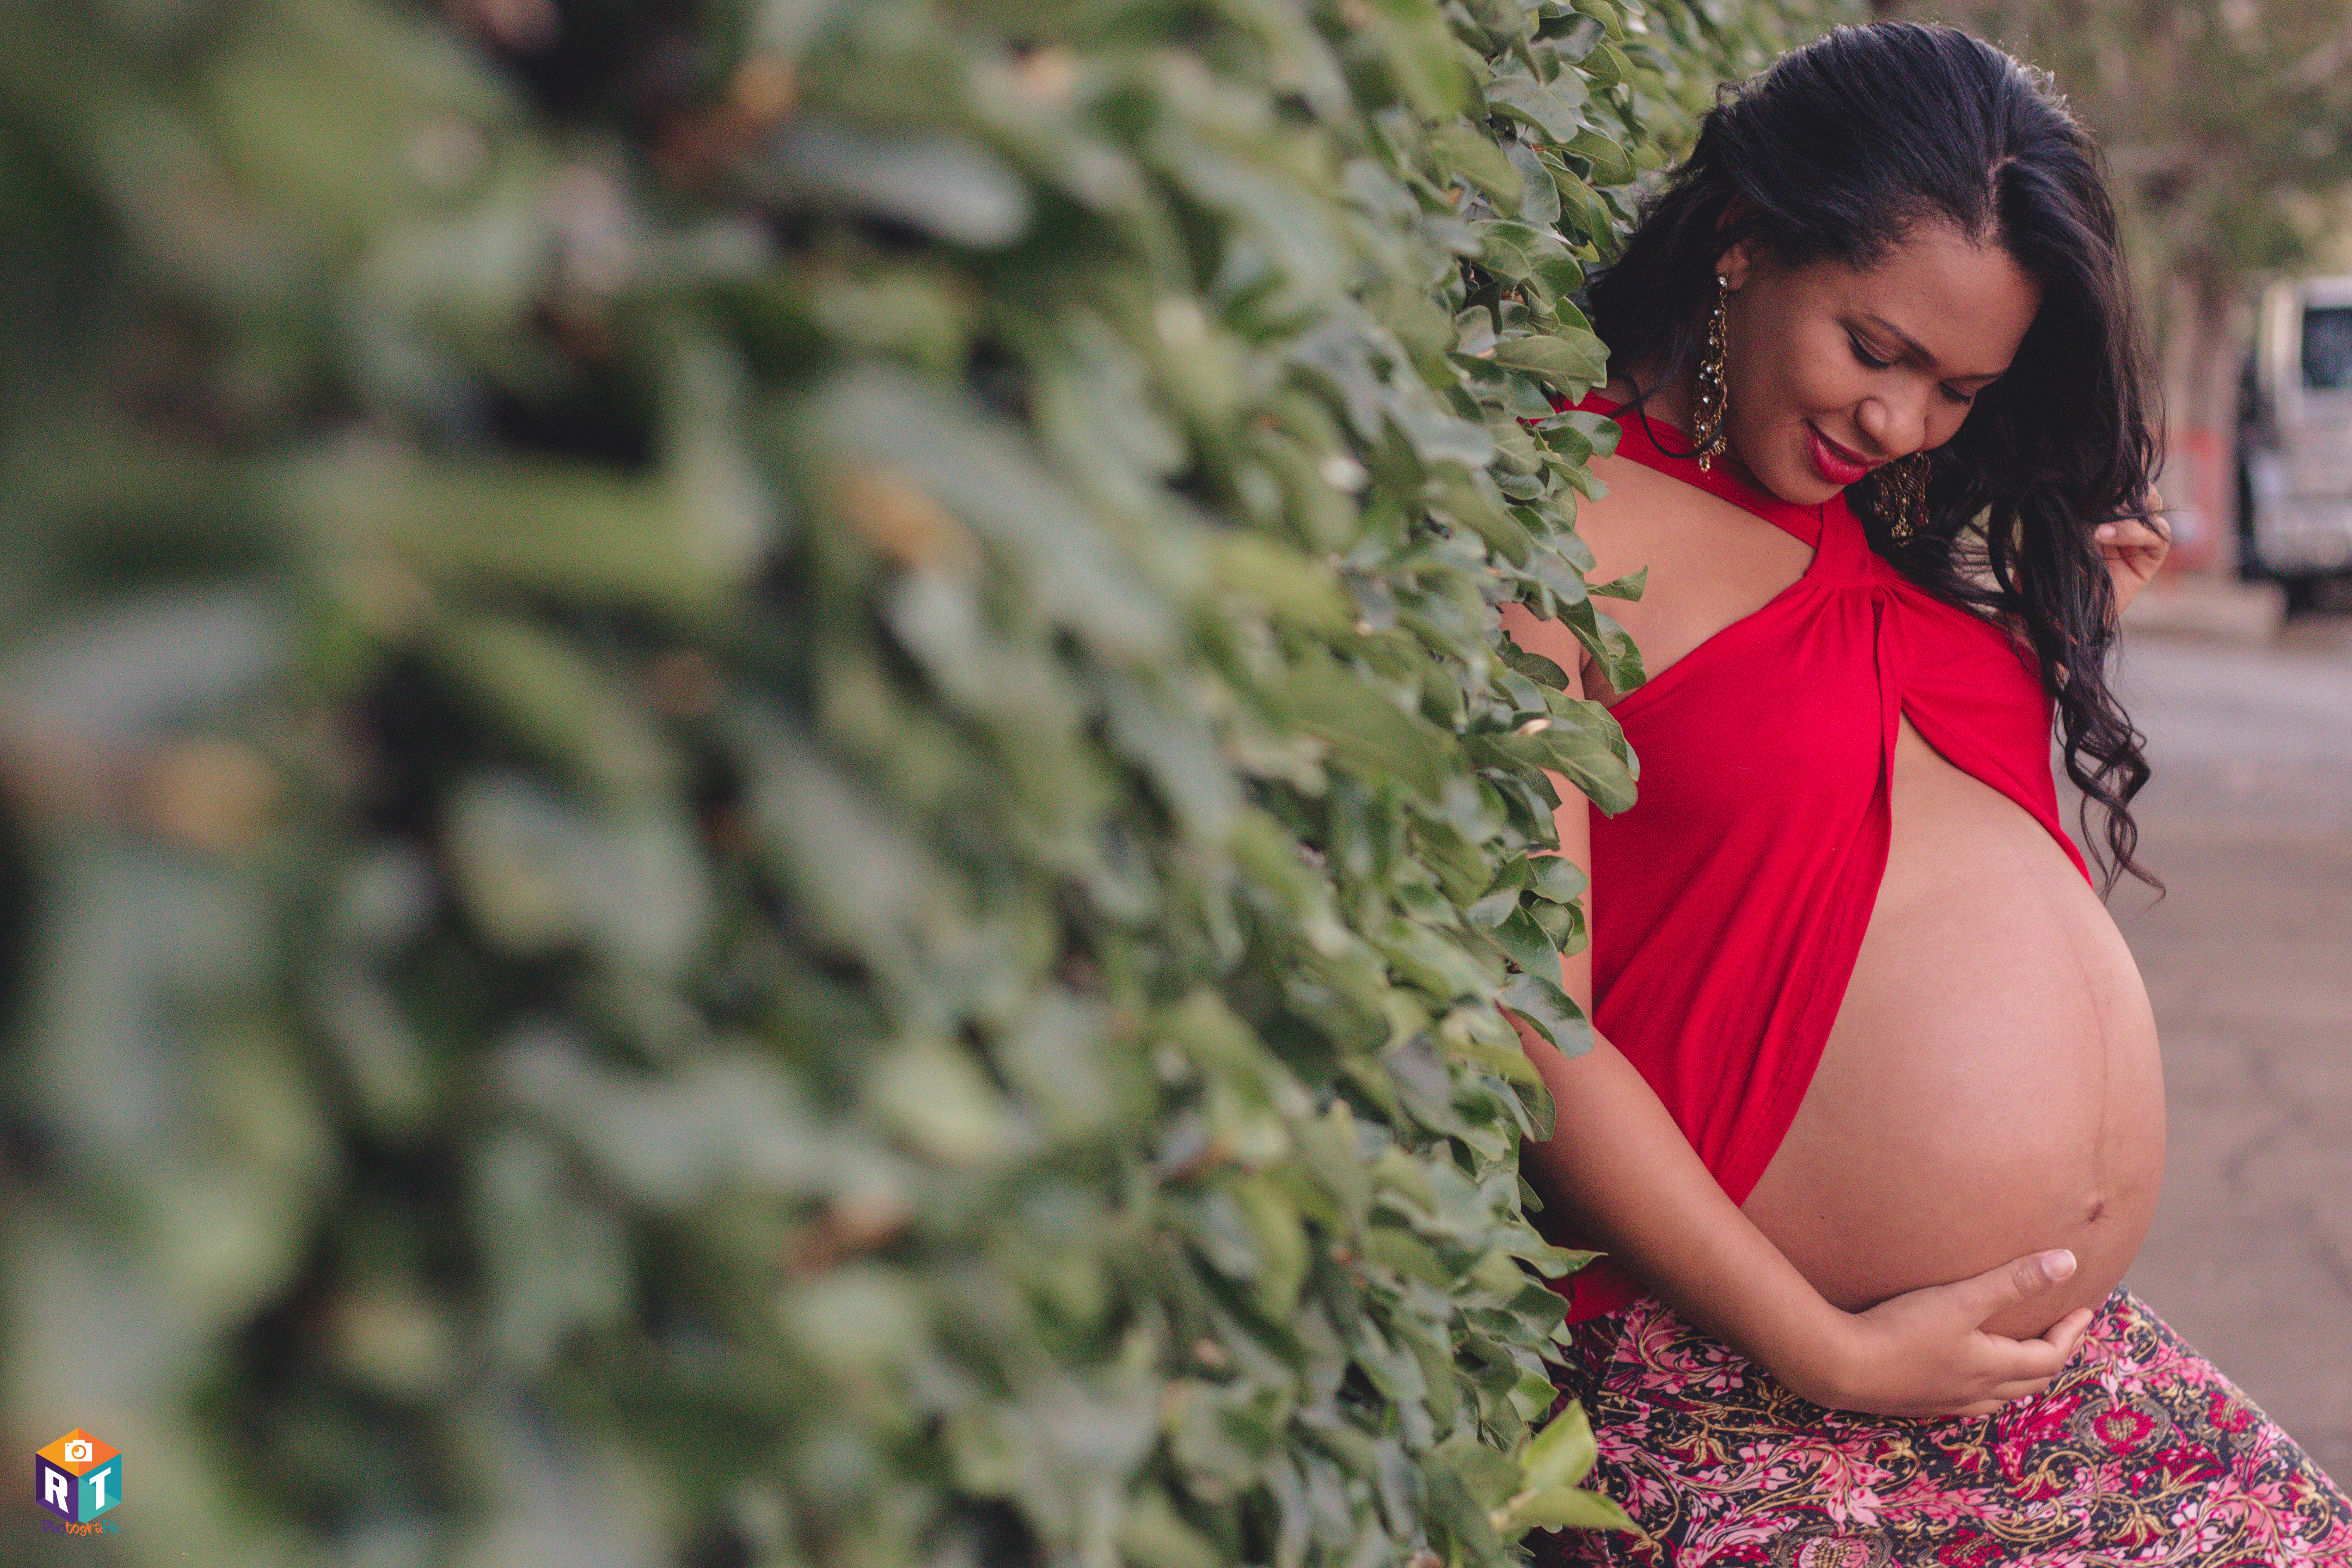
pregnant, People in nature, photograph, lady, beauty, photo shoot, skin, photography, model, abdomen, black hair, long hair, grass, tree, trunk, dress, plant, portrait photography, happy, smile, brown hair, fawn